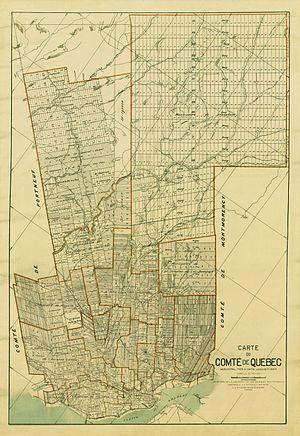
Carte du comté de Québec
Le comté de Québec est un comté municipal du Québec ayant existé entre le 1ᵉʳ juillet 1855 et le début des années 1980.